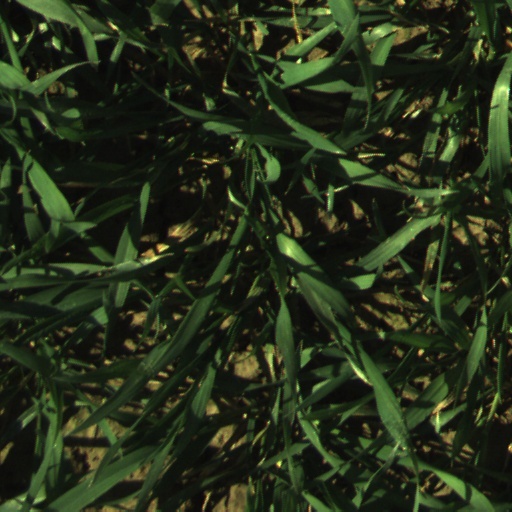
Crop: wheat